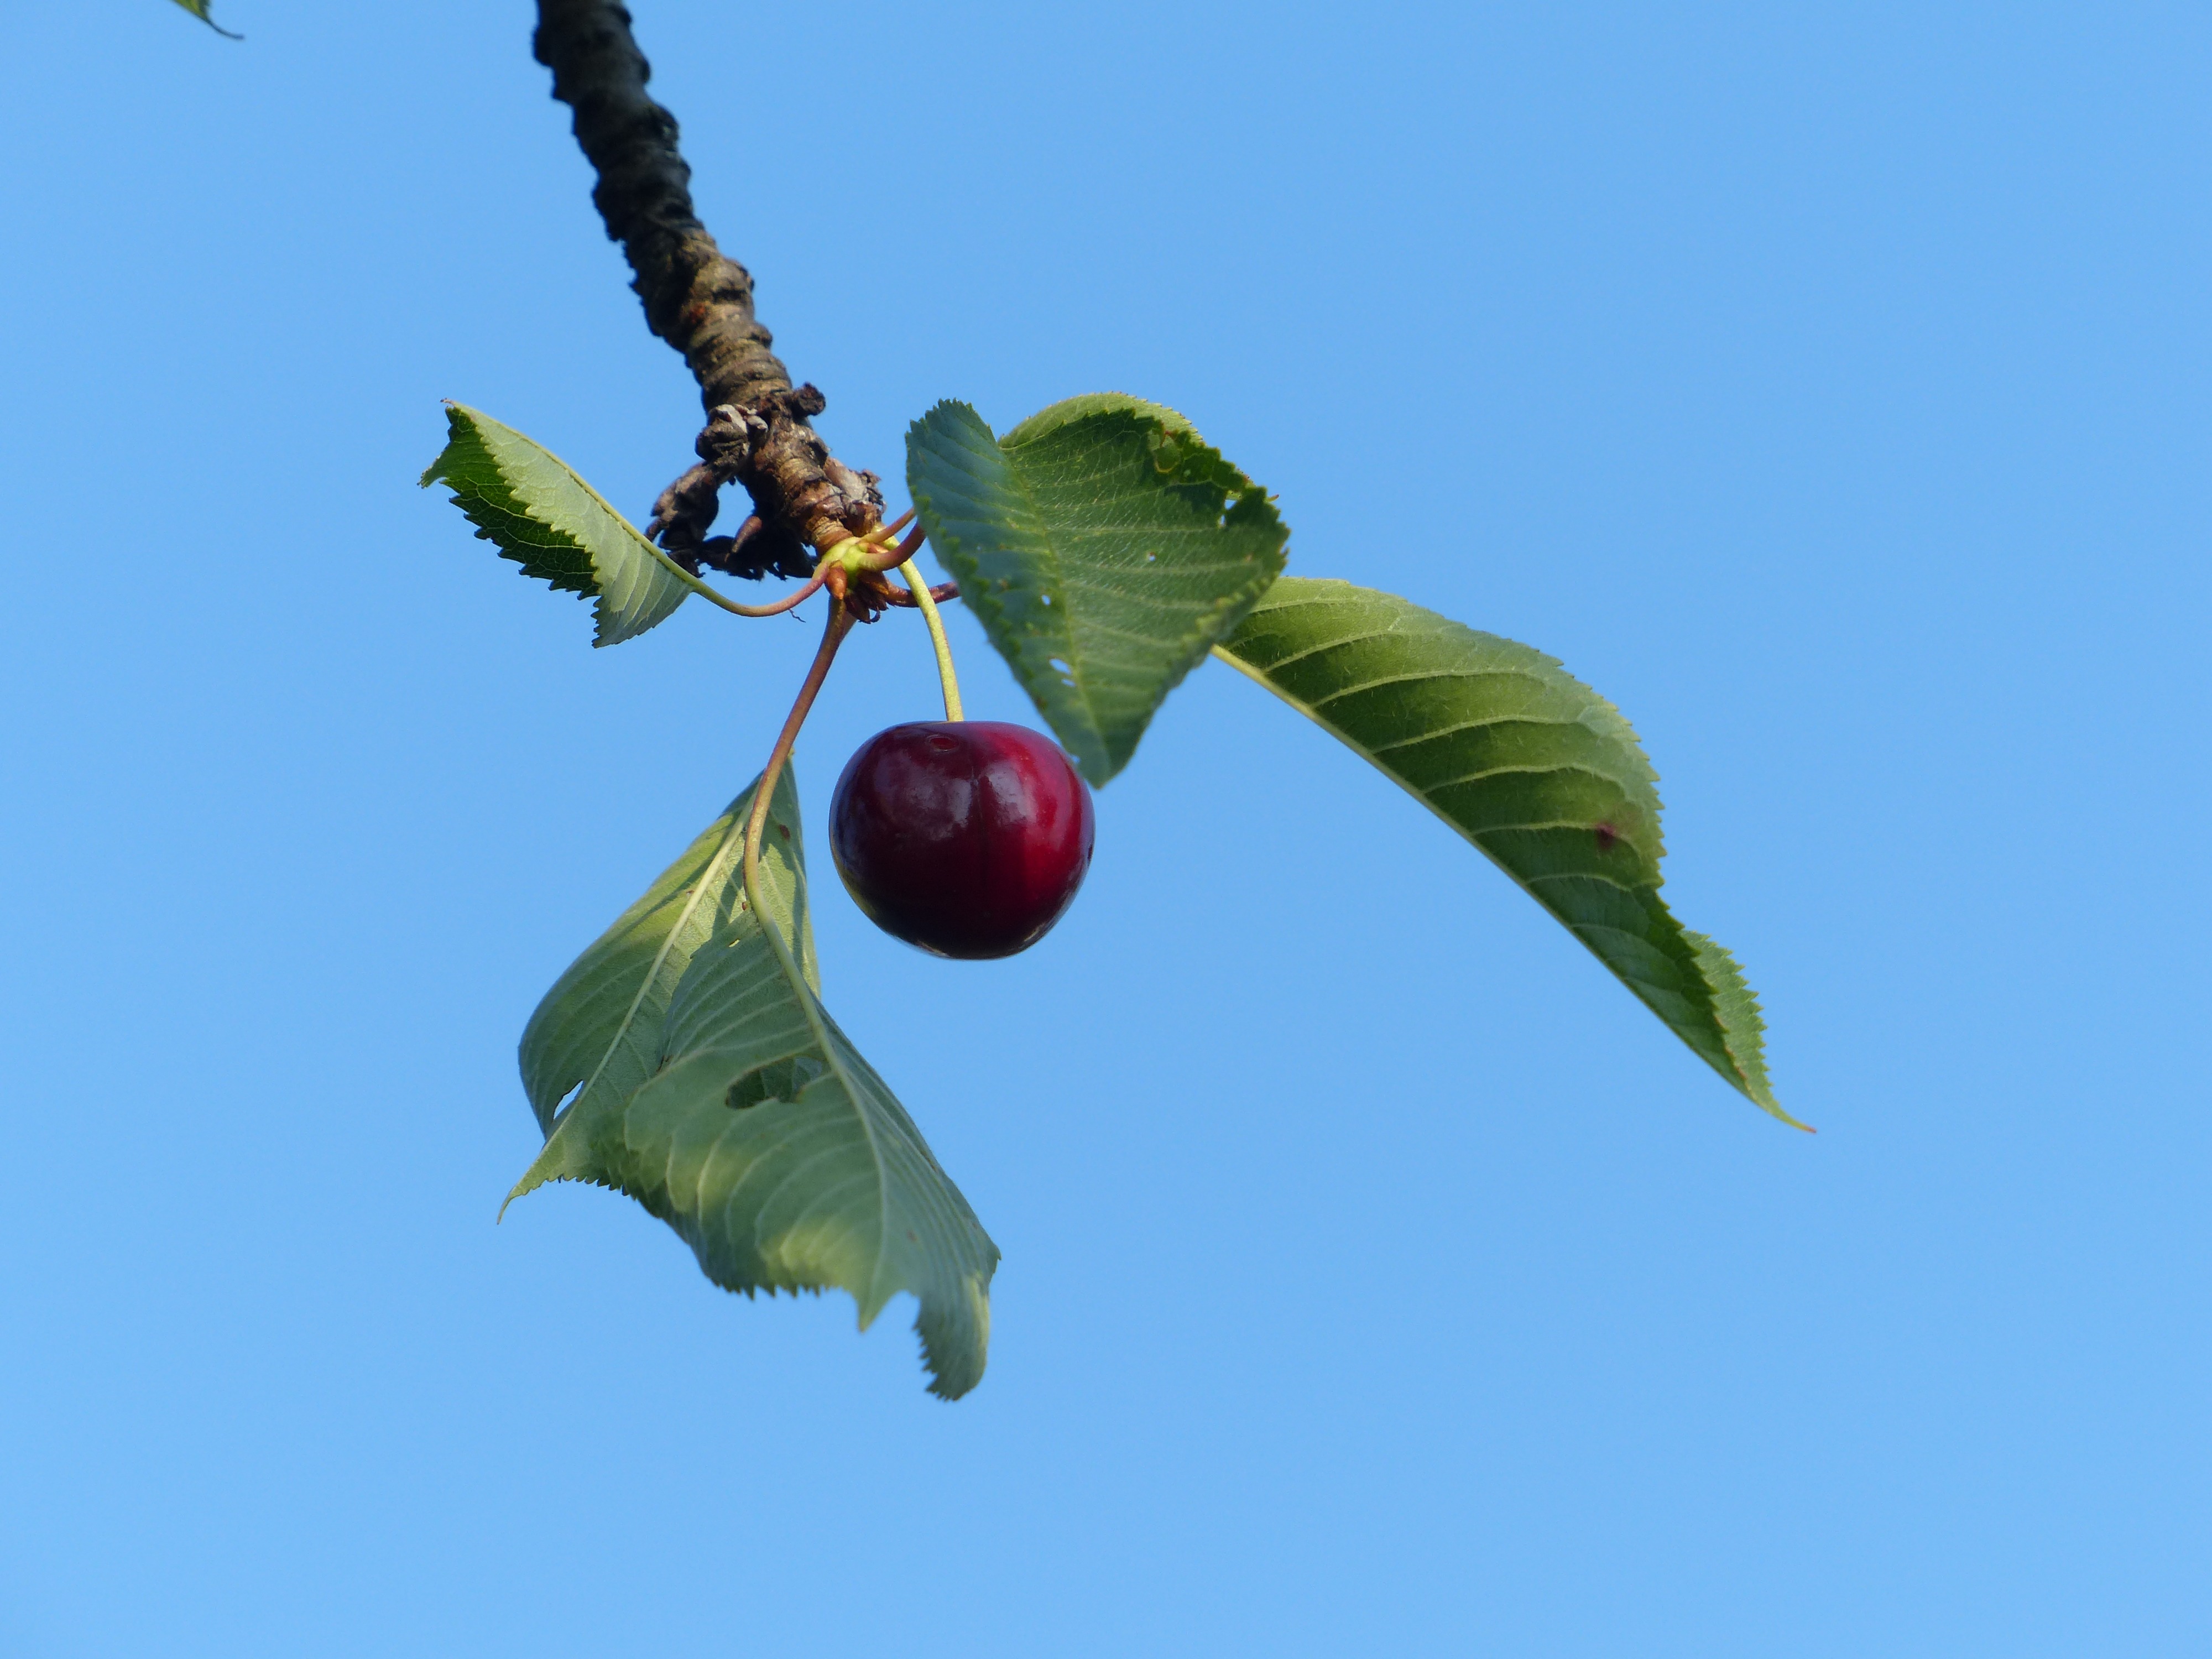
tree, branch, blossom, plant, fruit, sweet, leaf, flower, summer, food, red, produce, healthy, flora, delicious, leaves, fruit tree, bing, cherry, flowering plant, fruity, sweet cherry, bird cherry, prunus avium, woody plant, land plant